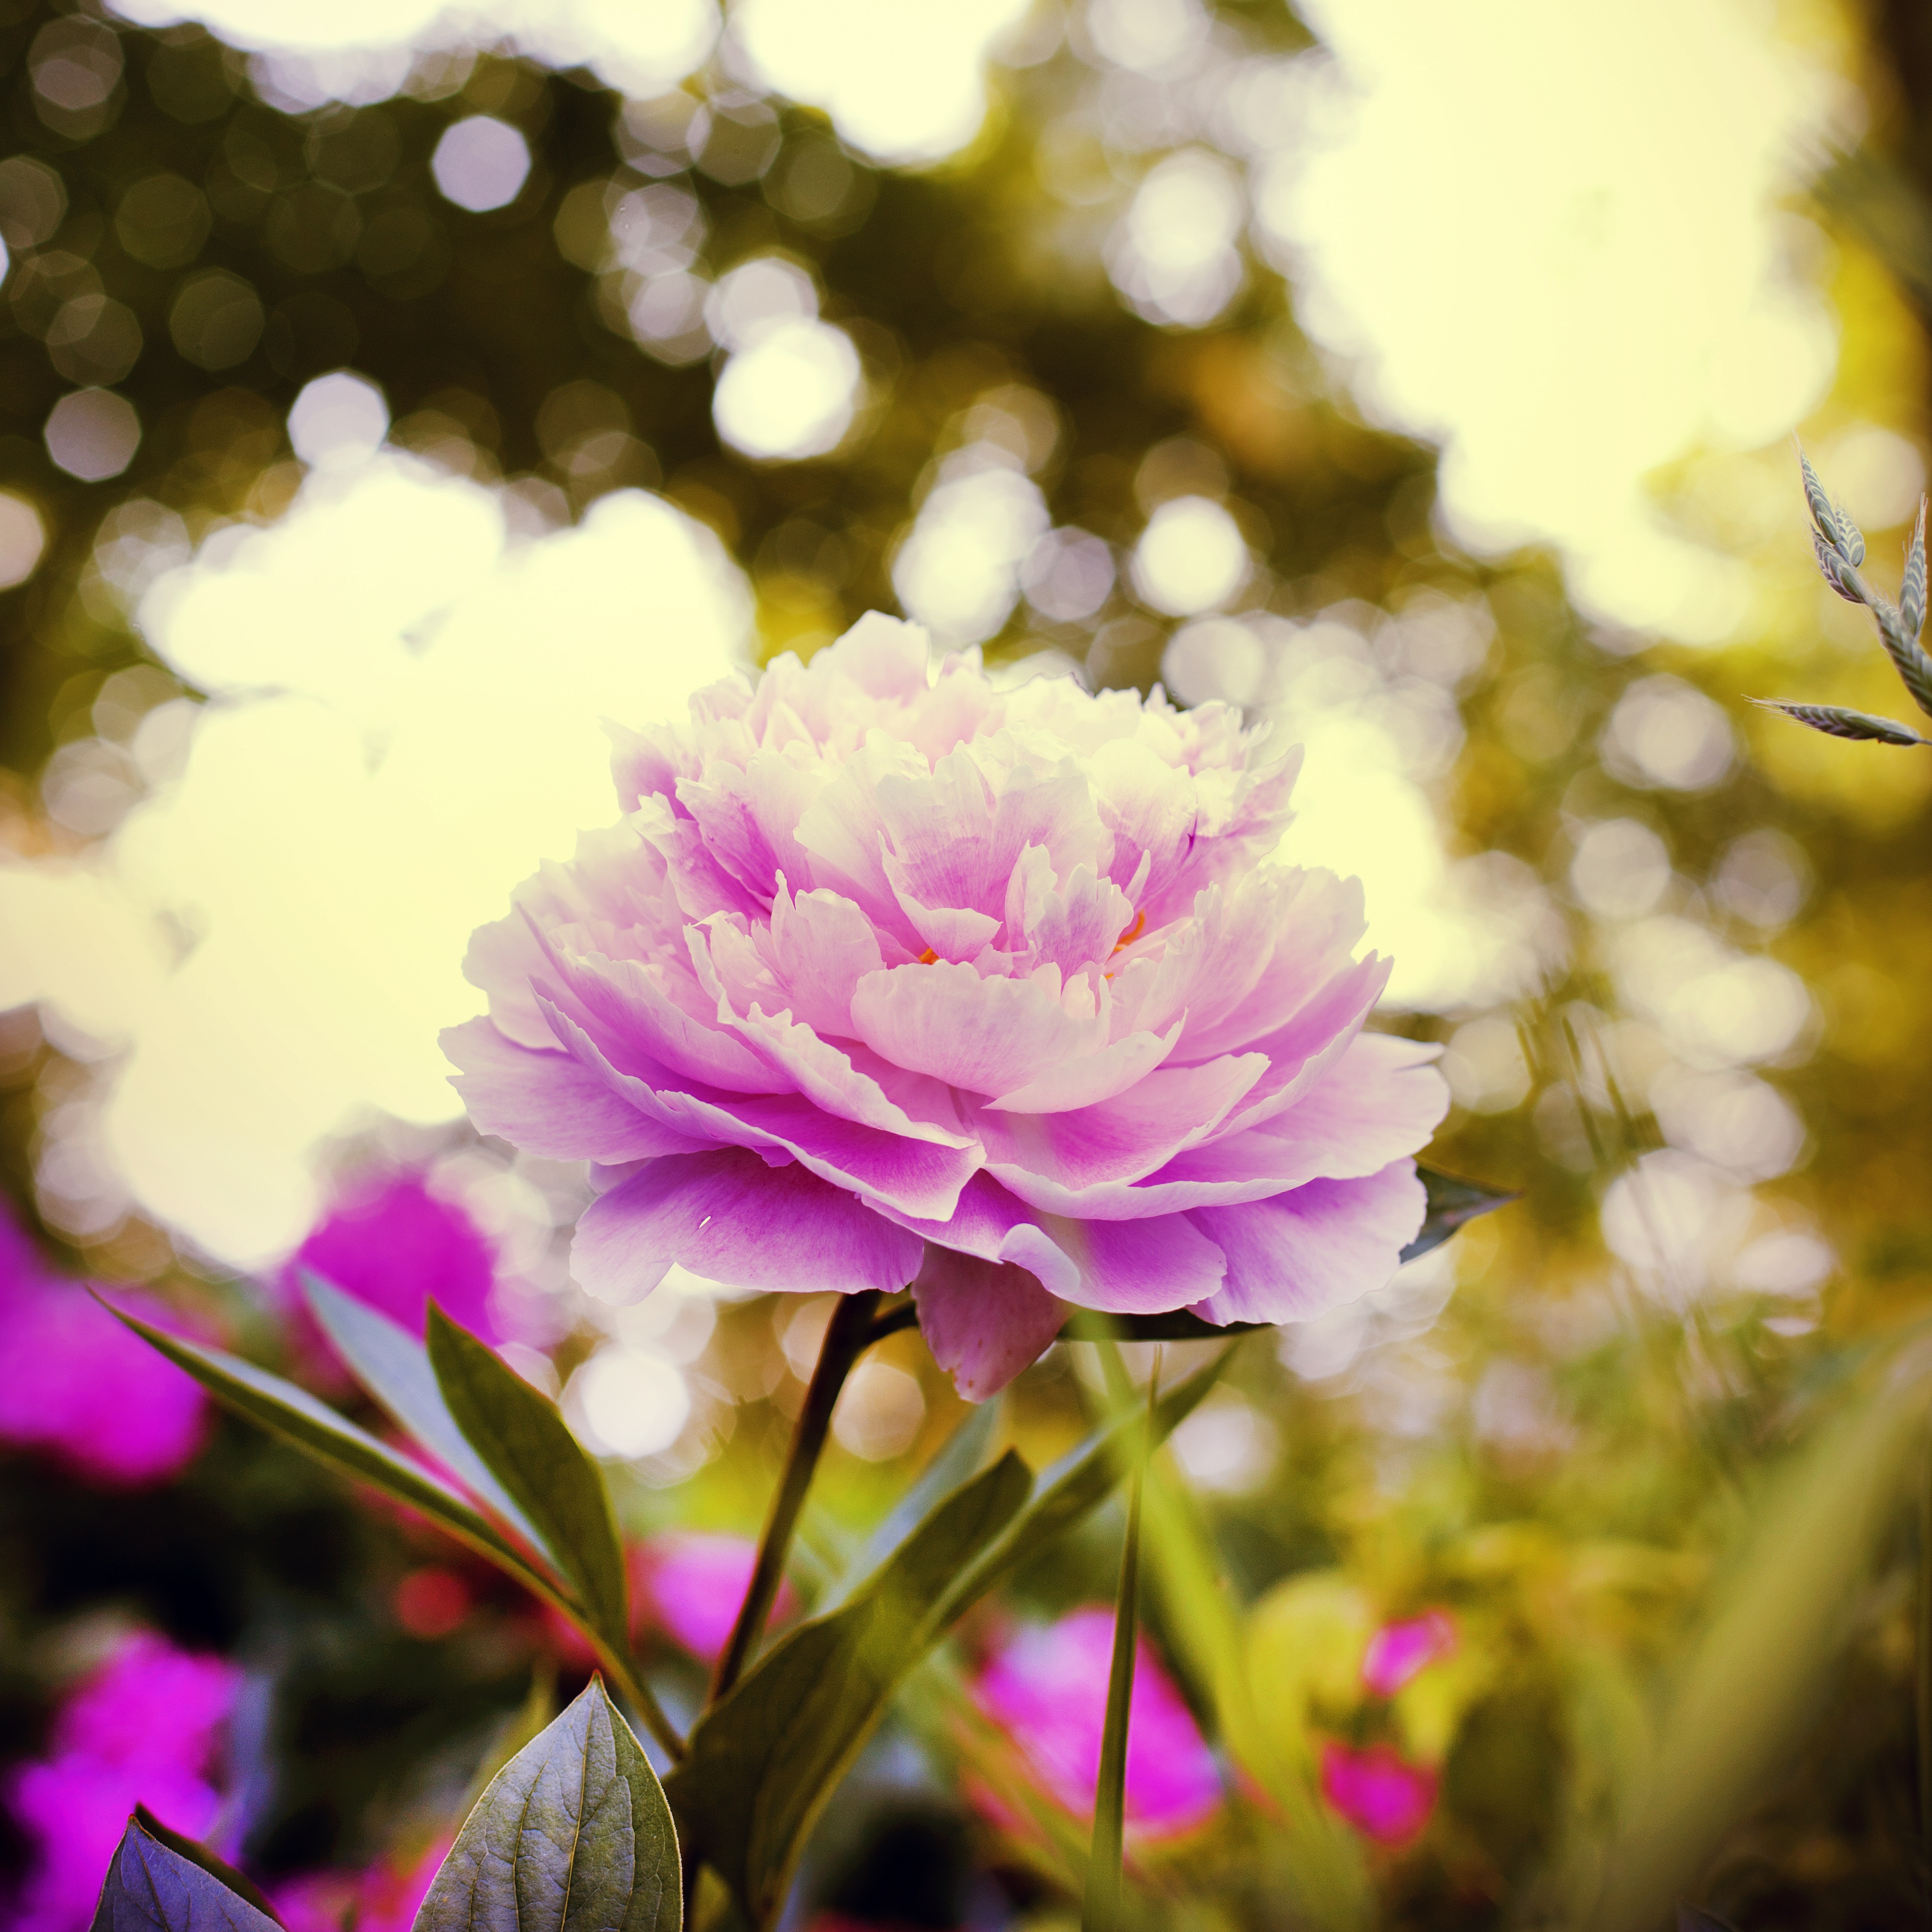
nature, blossom, plant, leaf, flower, petal, bloom, summer, botany, colorful, yellow, pink, close, flora, wildflower, close up, bright, beautiful, congratulations, marigold, composites, macro photography, flowering plant, balcony plant, summer flower, land plant